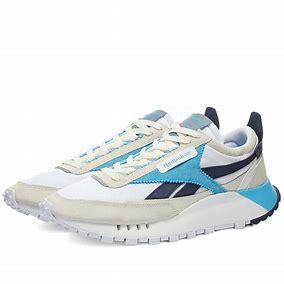
Brand: Reebok
Model: Cl Legacy